Madame Roland

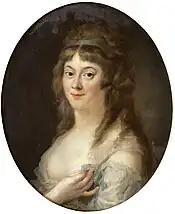

Madame Roland soon became a well-known figure in political circles in Paris, especially thanks to Brissot, who introduced her everywhere. As always, she worked alongside her husband, although the routine copying and editing work was now done by an assistant, Sophie Grandchamp. Madame Roland wrote most of her husband's official letters and regretted that she could not go to the new National Assembly herself to argue the case of Lyon: women were admitted only to the public gallery. When she observed the debates from the gallery, it annoyed her that the conservatives were so much better and more eloquent in the debates than the revolutionaries, whom she considered ideologically superior. Outside the assembly she was active as a lobbyist. With Roland, she was a regular visitor at the Jacobin club (here too women were only allowed access to the public gallery).